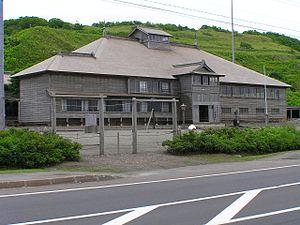
Obira est un bourg du district de Rumoi, situé dans la sous-préfecture de Rumoi, sur l'île de Hokkaidō, au Japon.